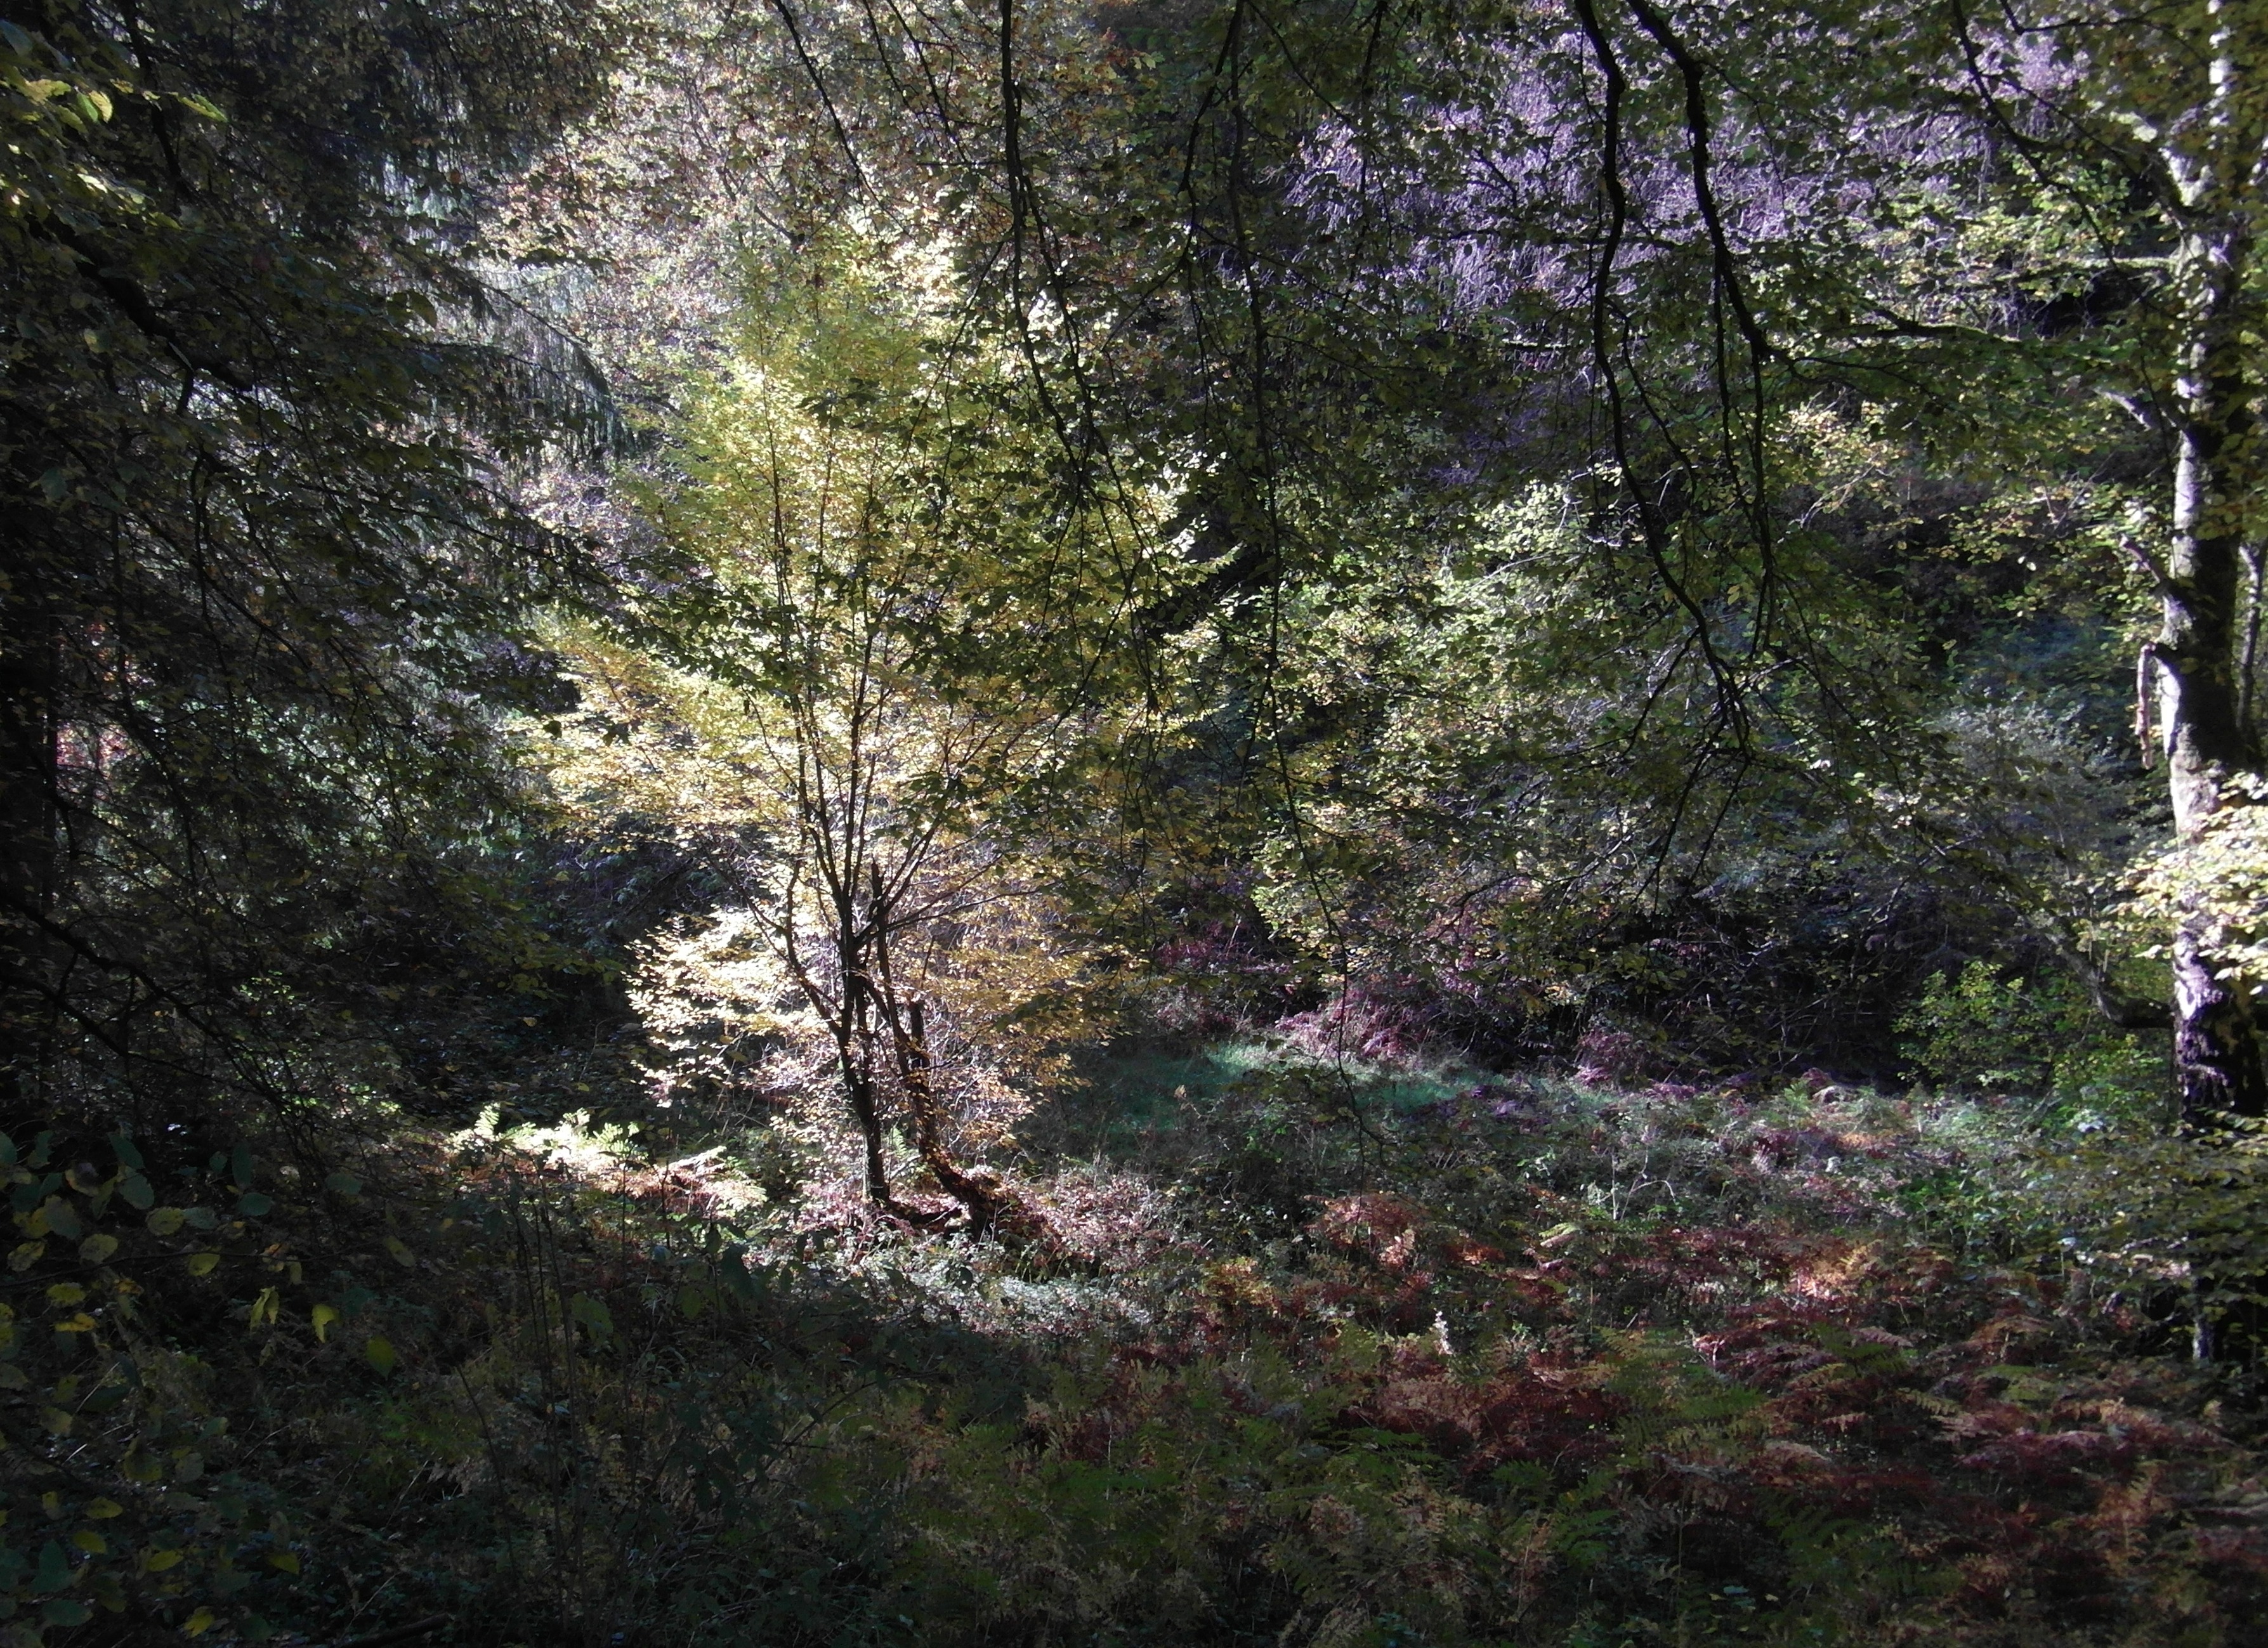
landscape, tree, nature, forest, wilderness, branch, light, plant, trail, leaf, flower, stream, golden, autumn, colorful, flora, season, trees, emerge, deciduous, woodland, habitat, october, mood, fall color, ecosystem, spot, filigree, biome, old growth forest, natural environment, woody plant